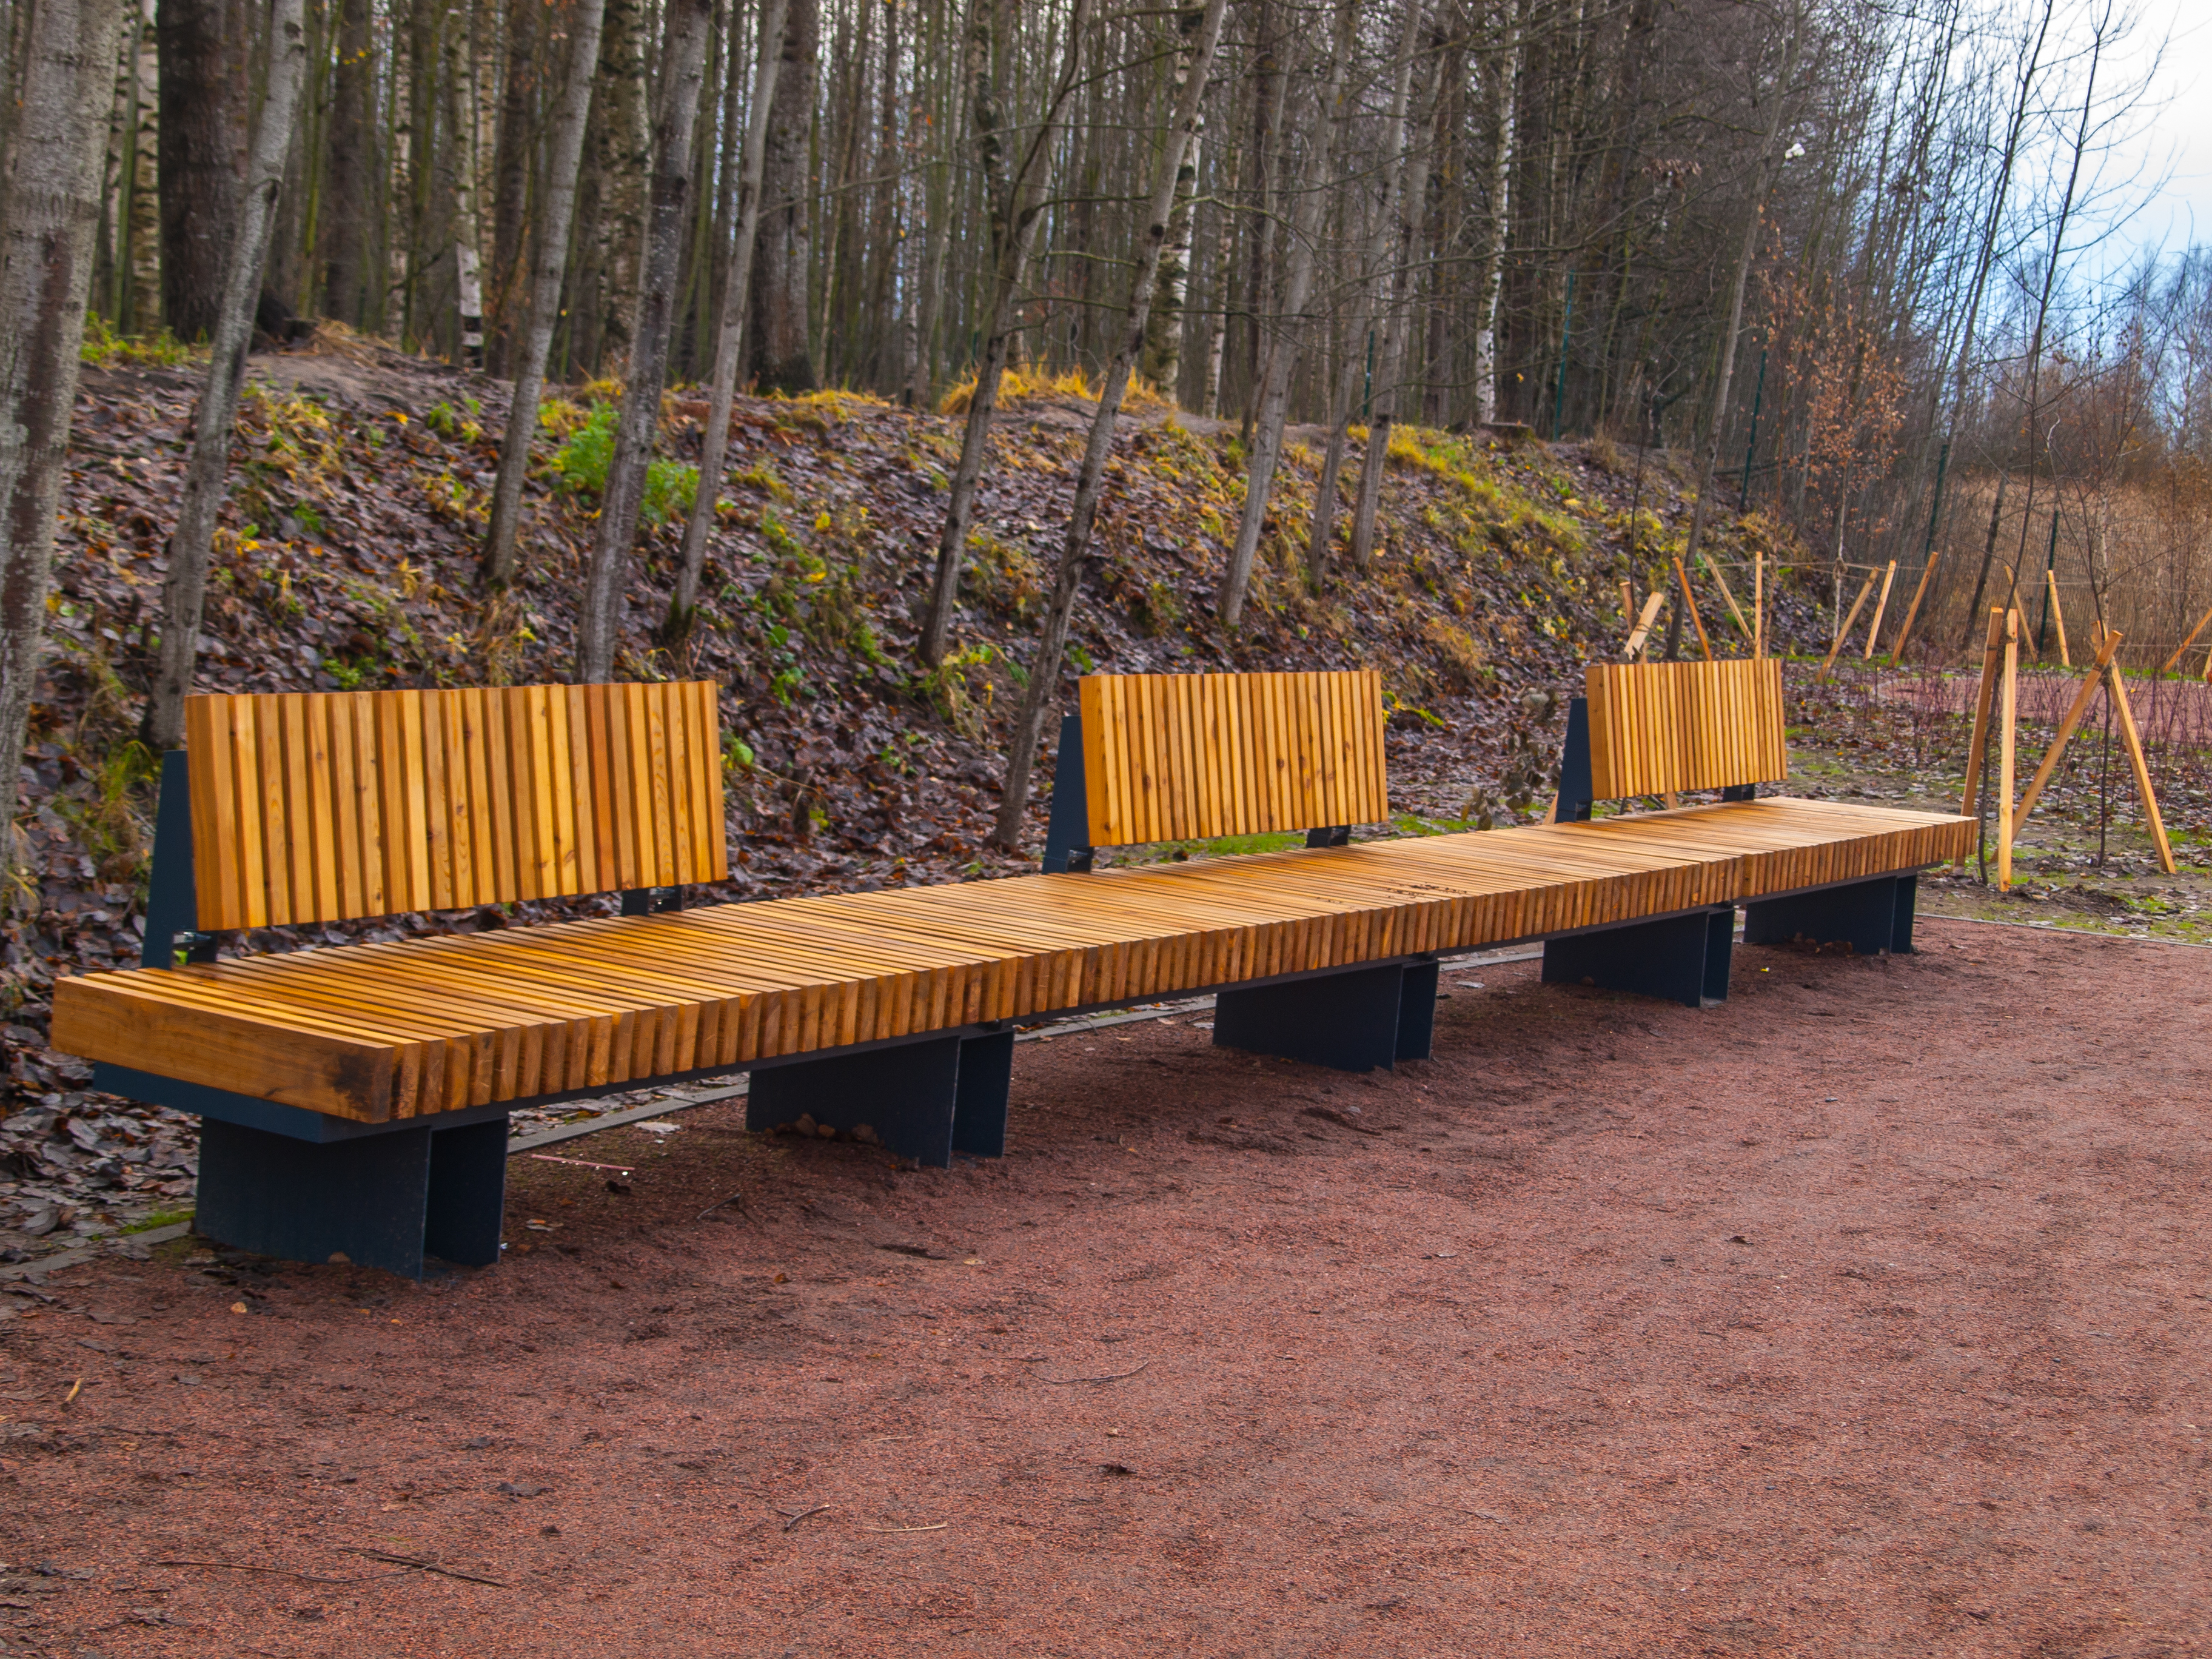
images, plant, outdoor bench, table, tree, wood, natural landscape, outdoor table, outdoor furniture, rectangle, shade, grass, wood stain, deciduous, landscape, hardwood, Tints and shades, groundcover, trunk, plank, bench, lumber, twig, soil, woodland, event, home fencing, landscaping, shrub, varnish, garden, sky, forest, shadow, plantation, outdoor structure, grove, temperate broadleaf and mixed forest, plywood, street furniture, backyard, autumn